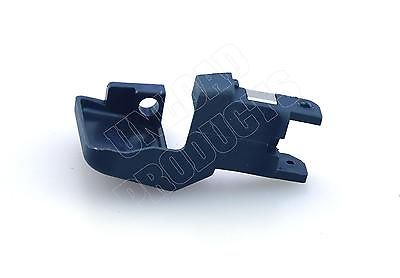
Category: stapler